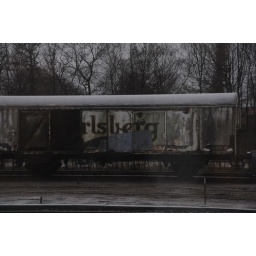
This was shot through a train window at some station near Odense, Denmark.